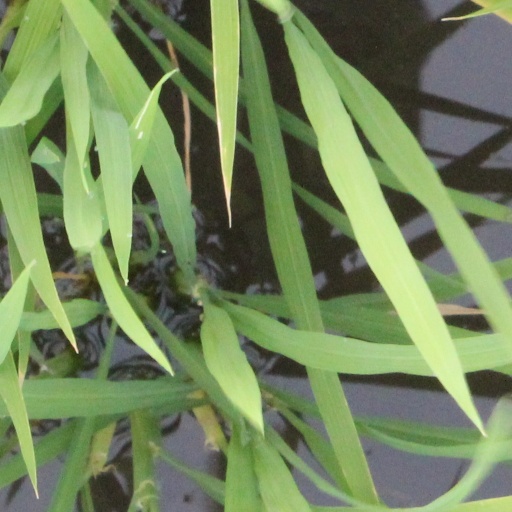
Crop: rice